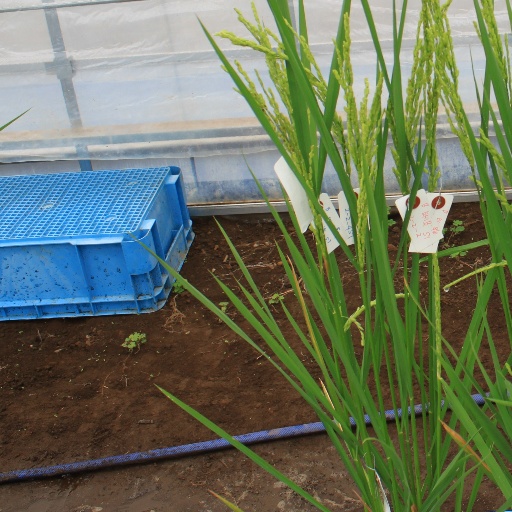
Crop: rice